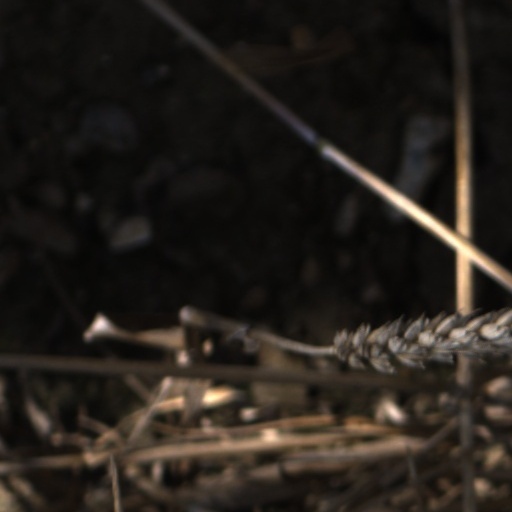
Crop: wheat